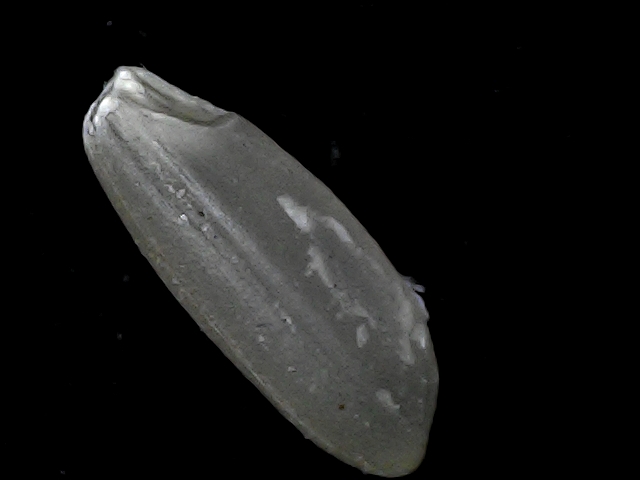
Rice variety: BD93